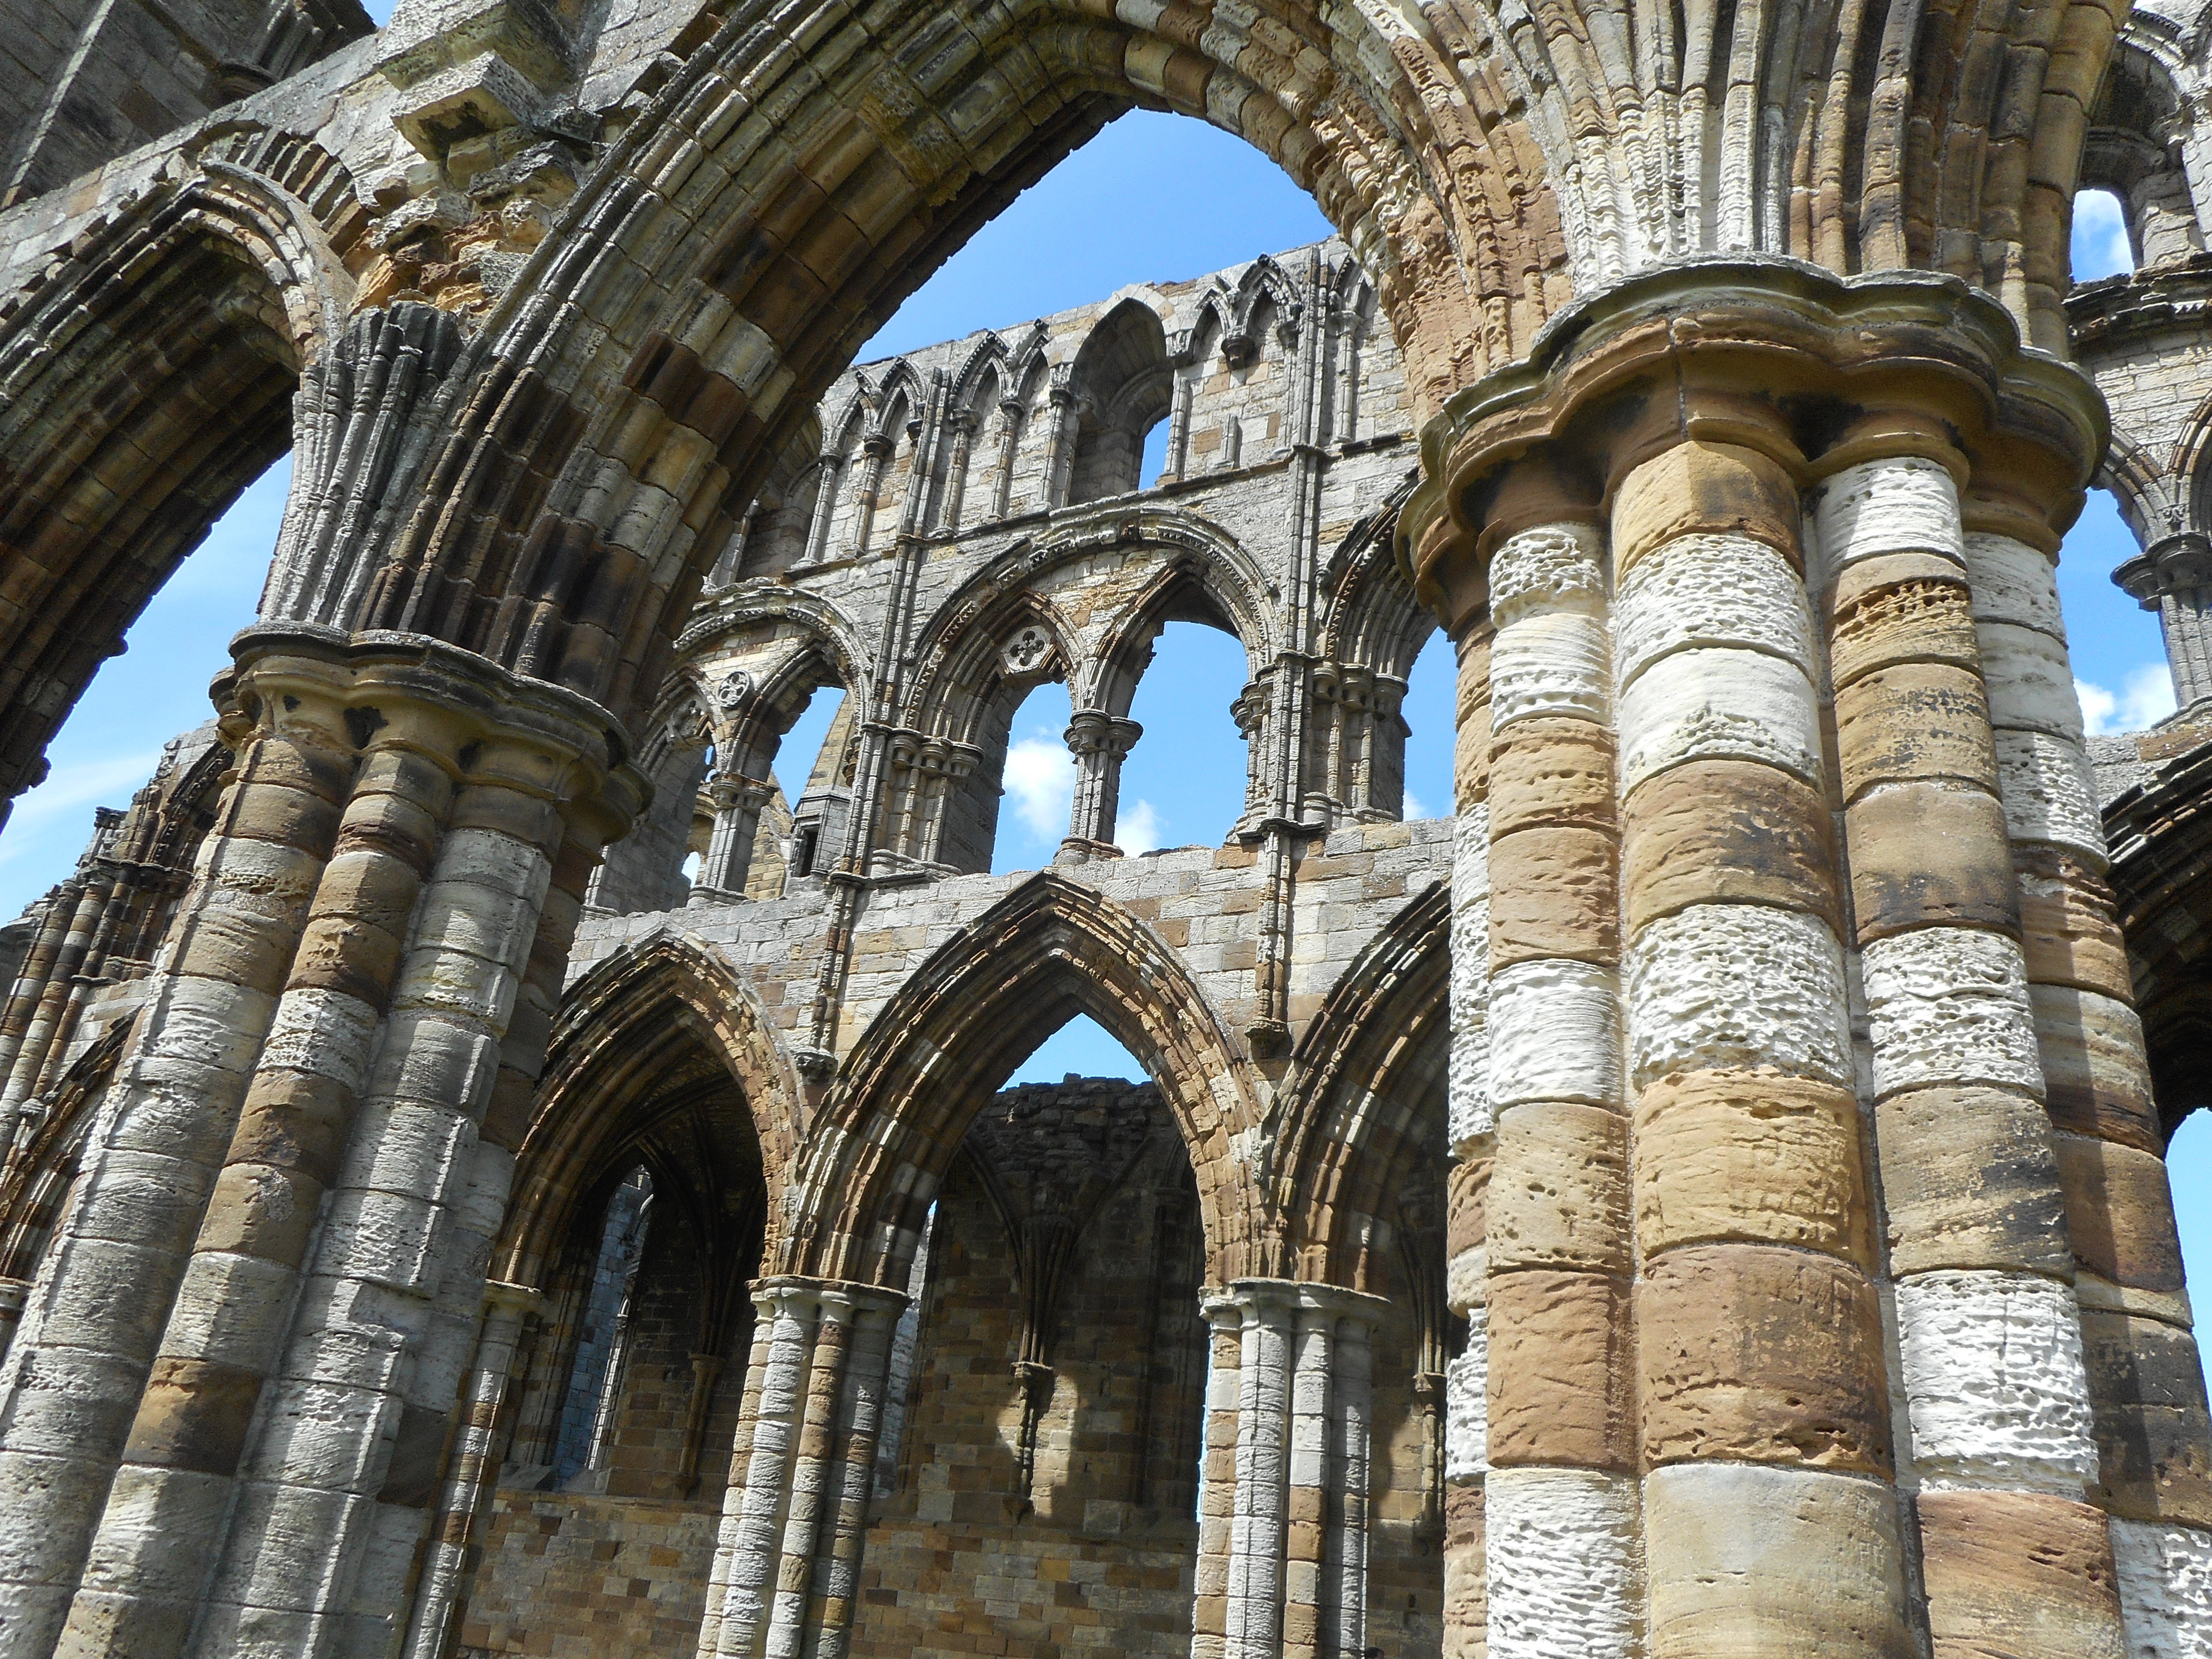
architecture, structure, building, arch, column, landmark, facade, cathedral, place of worship, temple, ruins, monastery, abbey, gothic architecture, historic site, castle ruins, ancient history, ancient roman architecture, old castles